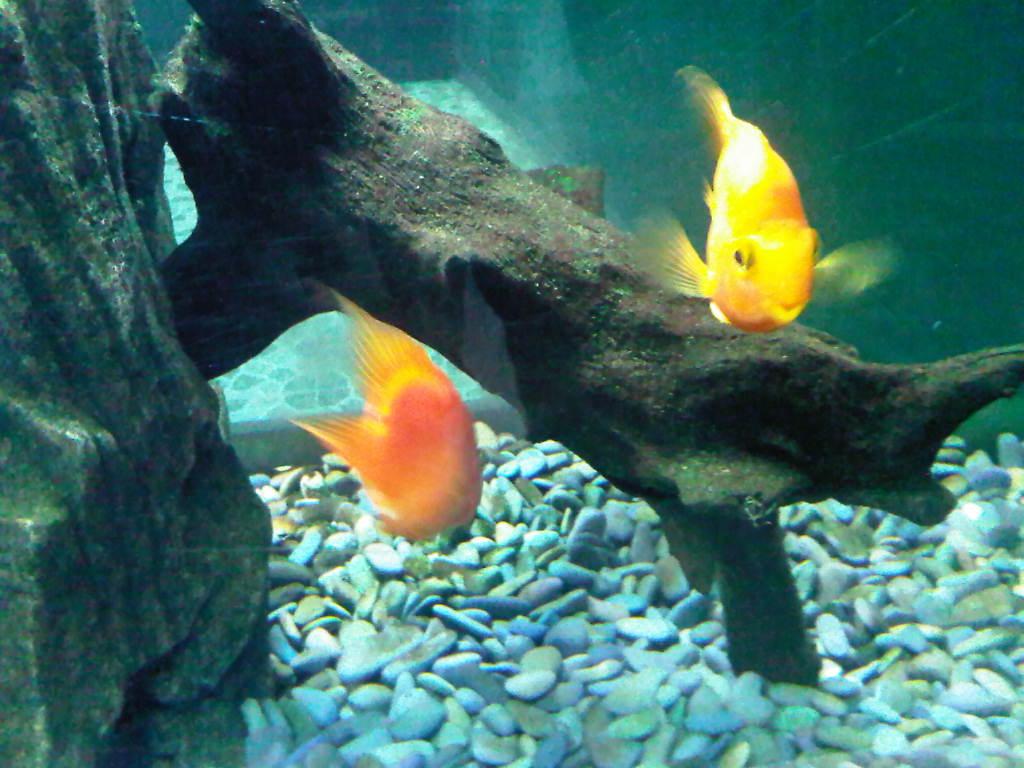
Samaki wawili wa rangi ya chungwa wakiogelea ndani ya maji, samaki mmoja yupo karibu na gogo kubwa la mti lililozama na mwingine yupo mbele zaidi, chini ya maji kuna mawe madogomadogo na rangi ya bluu ya maji inatoa muonekano wa kuvutia ikionyesha ni ufugaji wa samaki katika mazingira mazuri na ya kupendeza.